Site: brandenburg
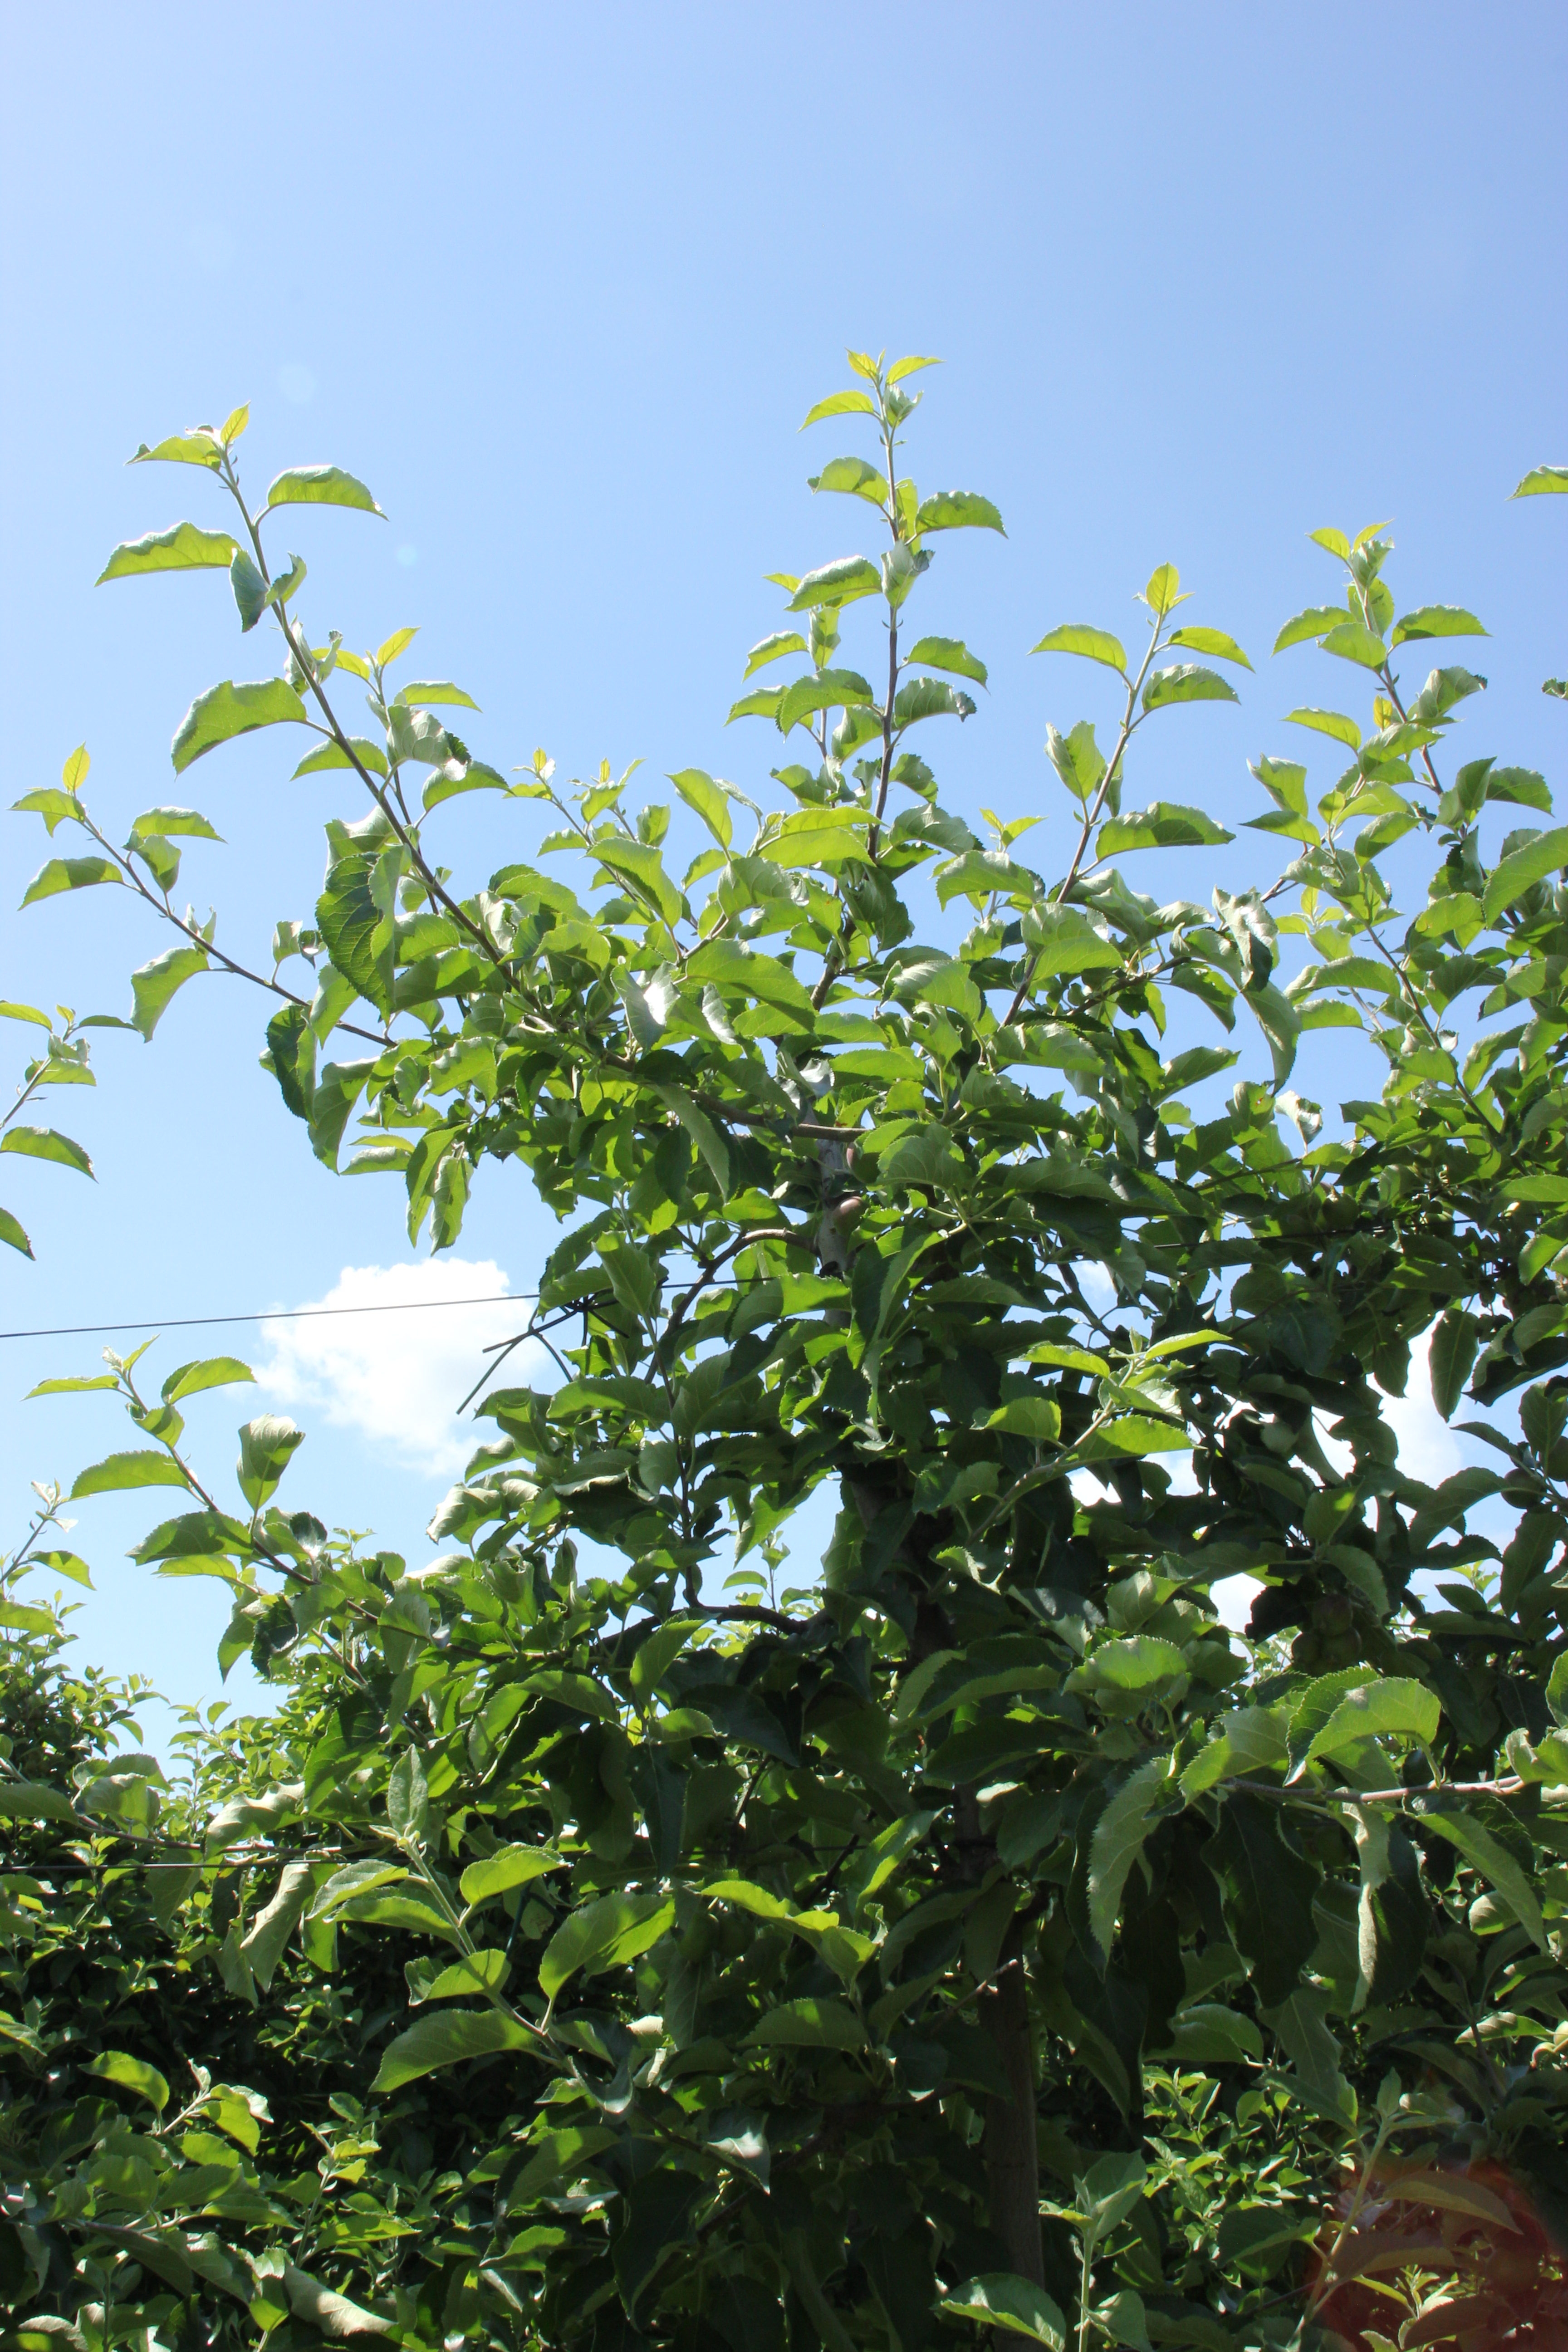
Growth stage (BBCH 73): Development of fruit